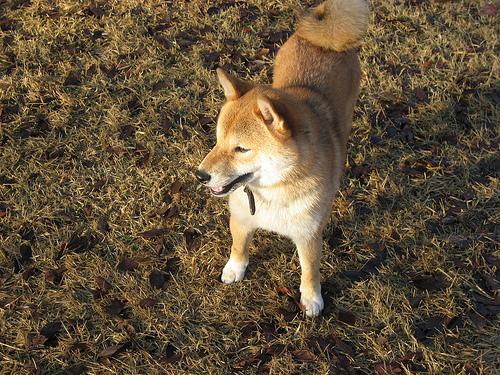
Breed: shiba inu